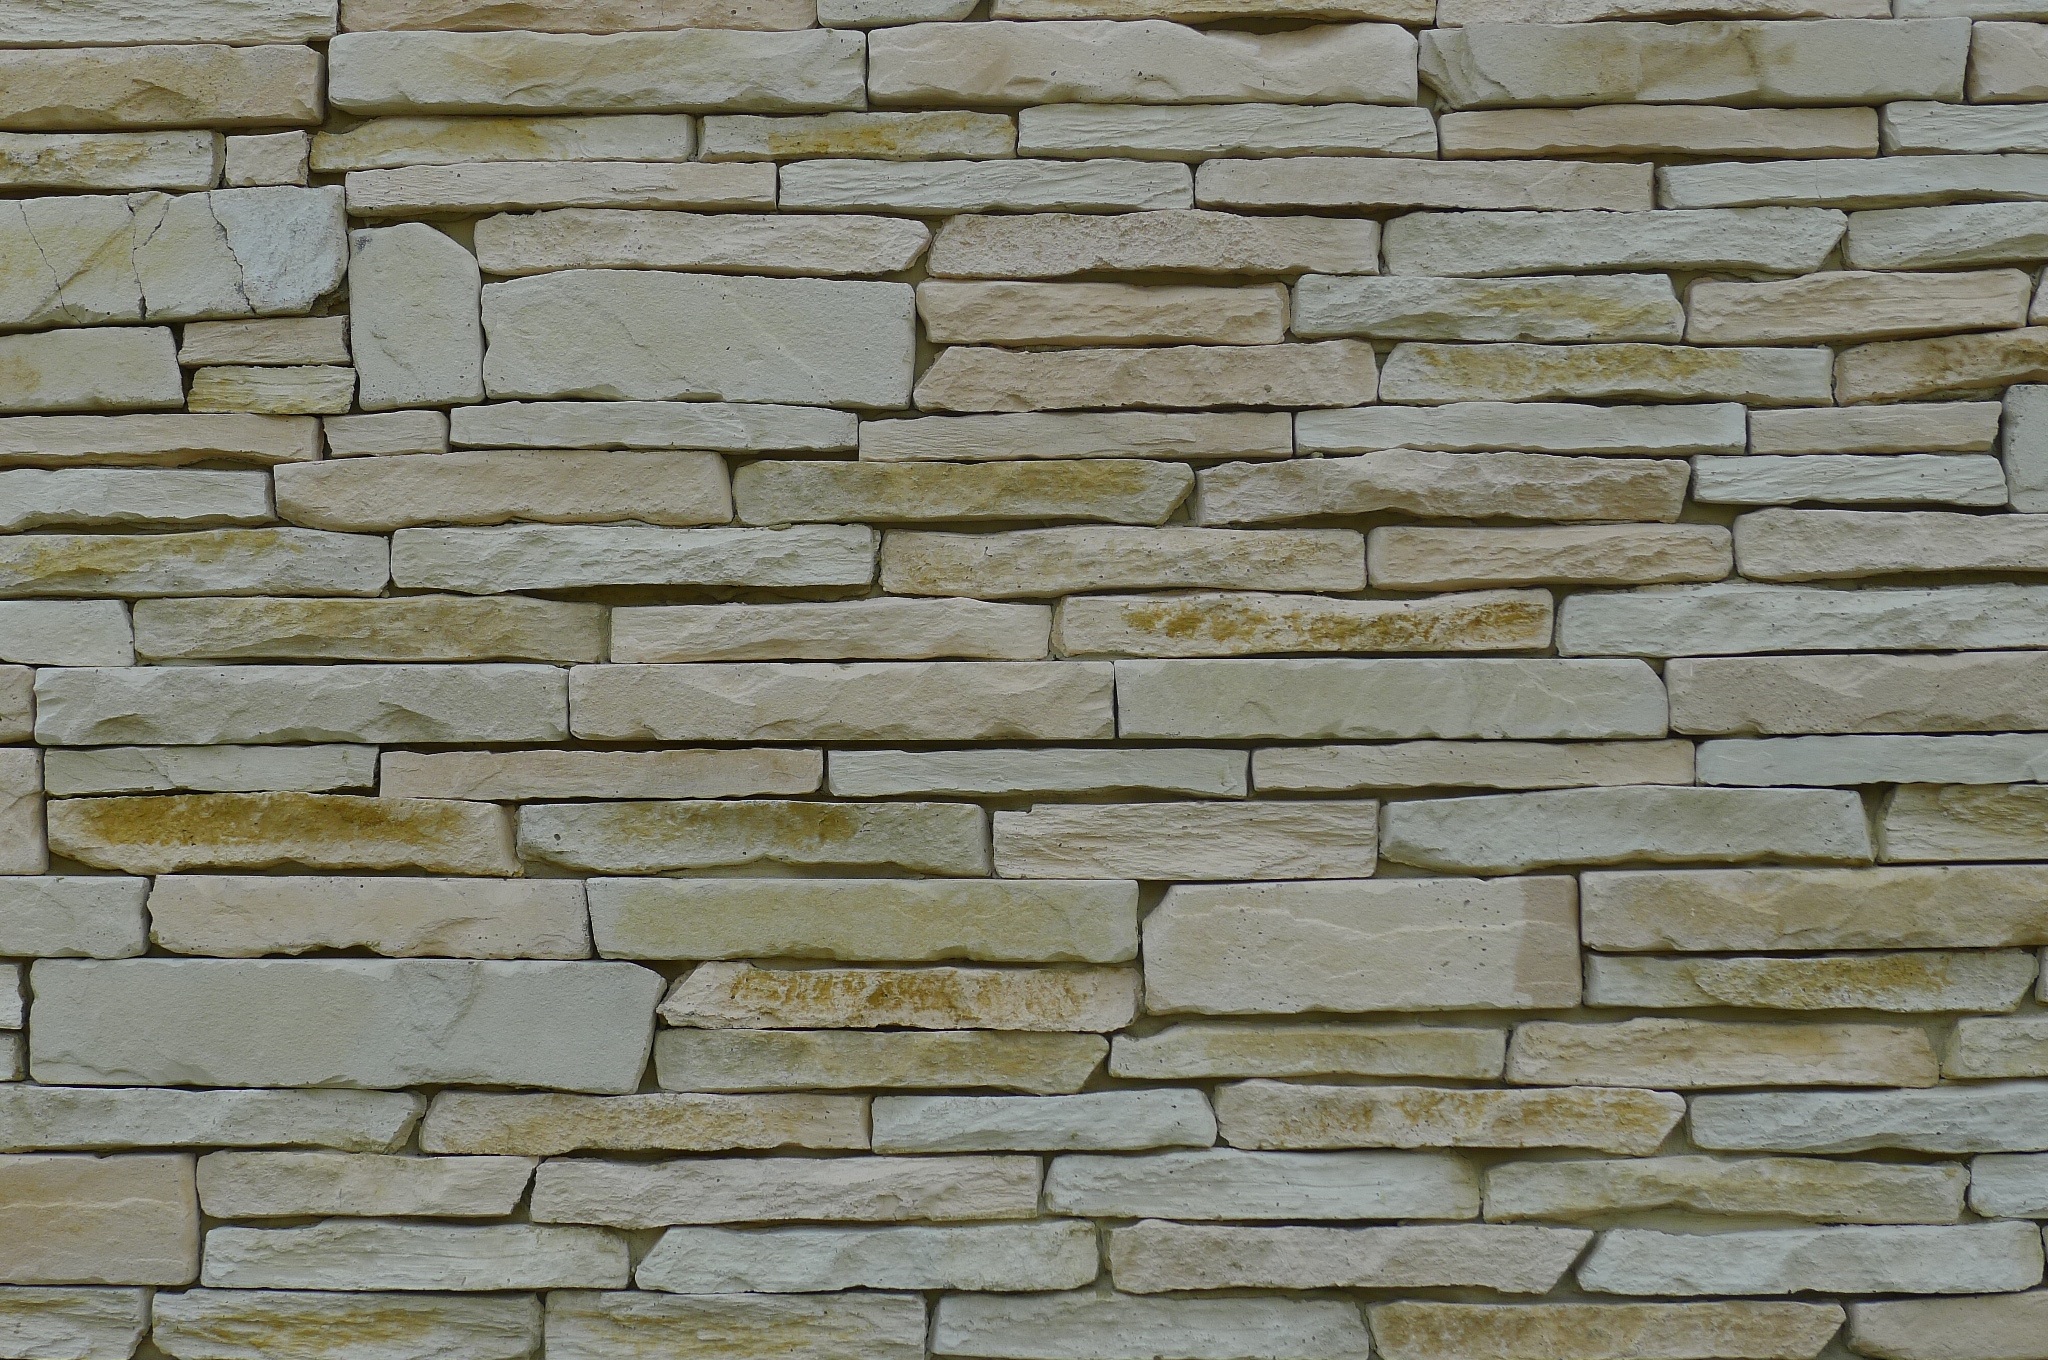
fence, floor, wall, stone wall, brick, material, brickwork, flooring